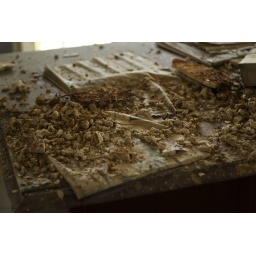
A home for boys in the Gentilly neighborhood, abandoned since Hurricane Katrina devastated it in 2005. New Orleans, LA